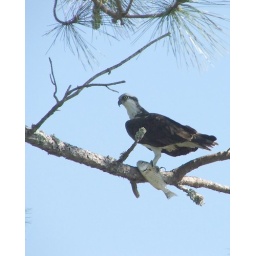
In a Pine tree beside our boat house